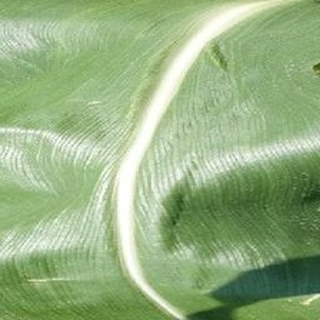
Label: healthy_corn